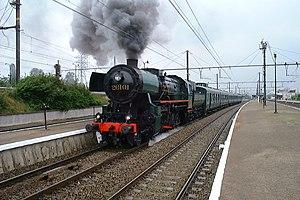
Durant la seconde guerre mondiale, l'industrie belge fut sollicitée par l'occupant pour assembler des locomotives à vapeur. Après la libération, peu de machines avaient été livrées mais de nombreuses pièces détachées étaient disponibles. la SNCB décida donc de poursuivre la fabrication d'une centaine d'exemplaires, principalement affectées à la remorque des trains de marchandises lourds, par exemple sur l'Athus-Meuse. Leur carrière sera assez courte car la dieselisation arrivera dès le début des années 1960. Aucune motrice ne sera conservée. Toutefois, l'association de conservation ""Patrimoine ferroviaire et Touristique"" saisit l'opportunité d'acquérir une locomotive équivalente en Pologne. Après rénovation et adaptation afin de la rapprocher de ses cousines belges, cette machine fut numérotée 26.101, à la suite des 100 exemplaires originaux de la SNCB. On la voit ici en gare de Malines, en juin 2000 After the Second World War, Belgian railways obtained 100 Class 26 locomotives of 2-10-0 type for freight duty, of a popular German design. Sadly, none of these machines survived into preservation. However, the railway conservation organisation TSP-PFT acquired a similar loco in Poland, restored it to Belgian standards, and now uses it for special trains as 26101. Pictured here in Mechelen, June 2000.26101 - DSCF2206"